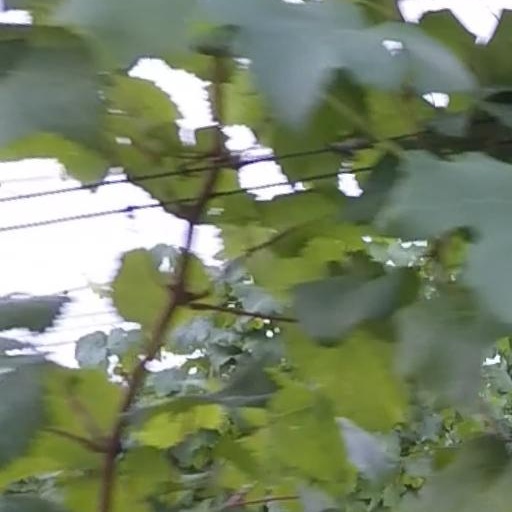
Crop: grape